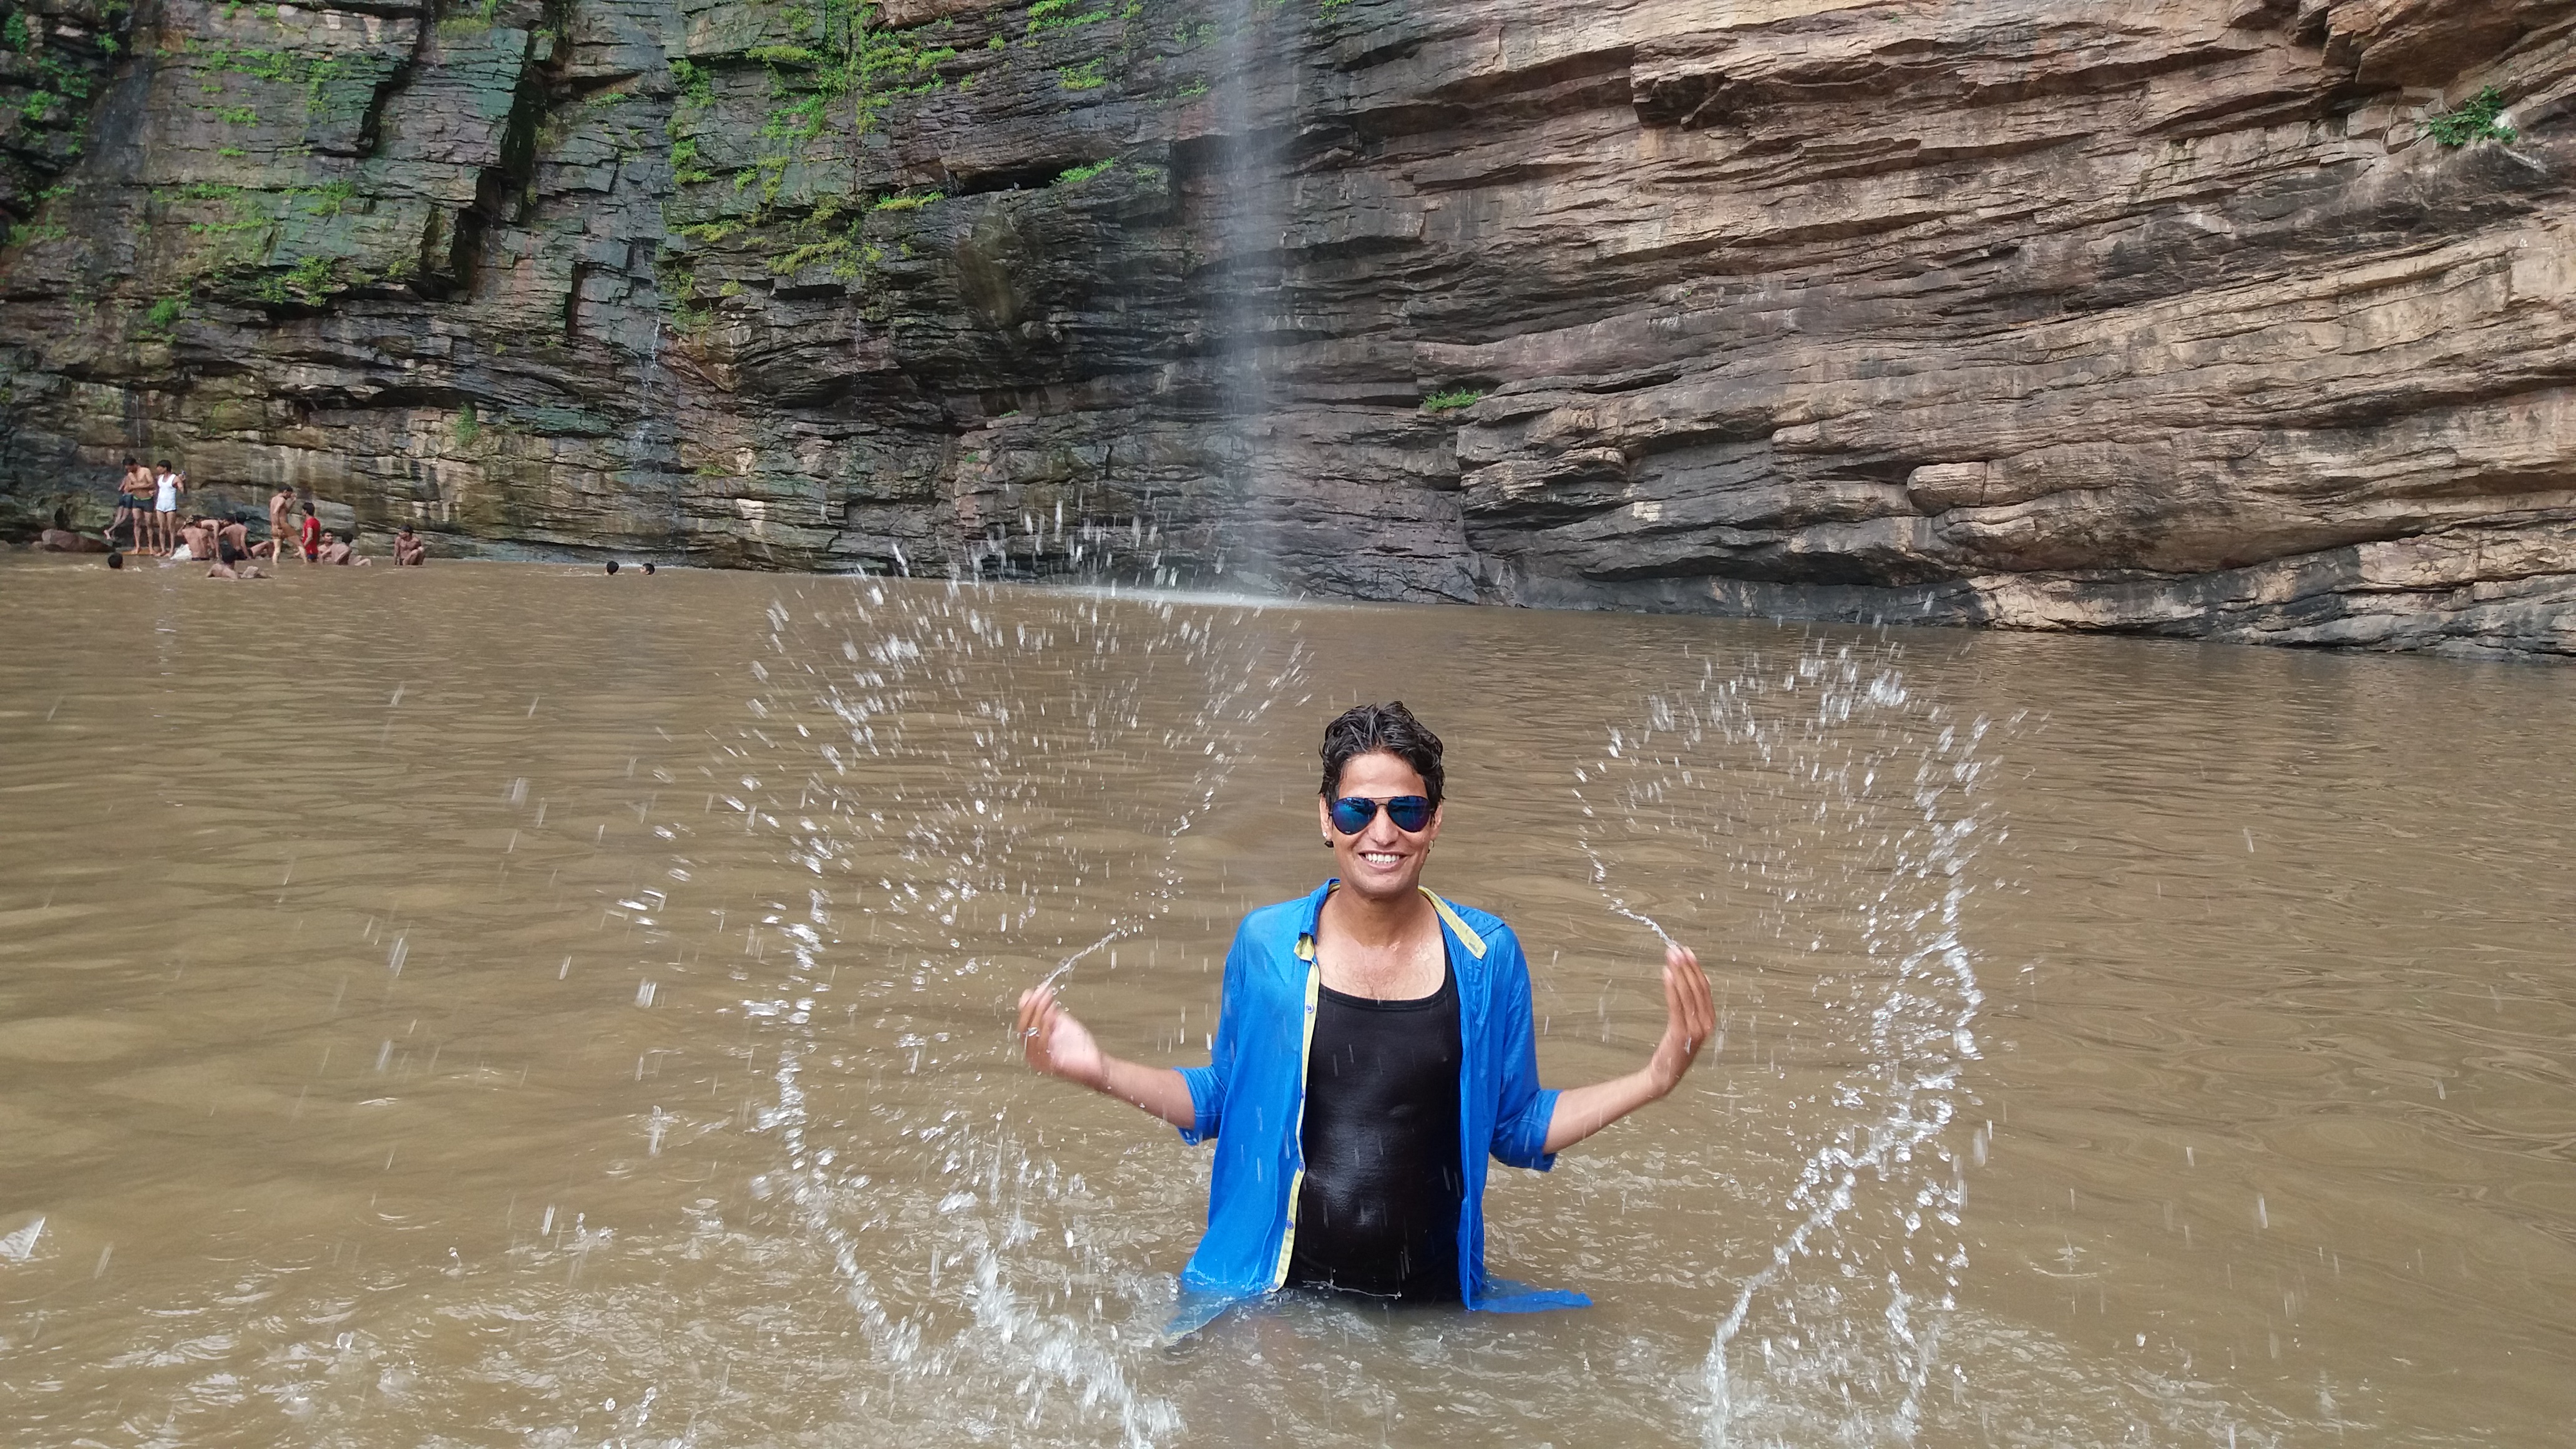
man, water, body of water, fun, vacation, rock, tree, river, girl, tourism, water feature, leisure, recreation, watercourse